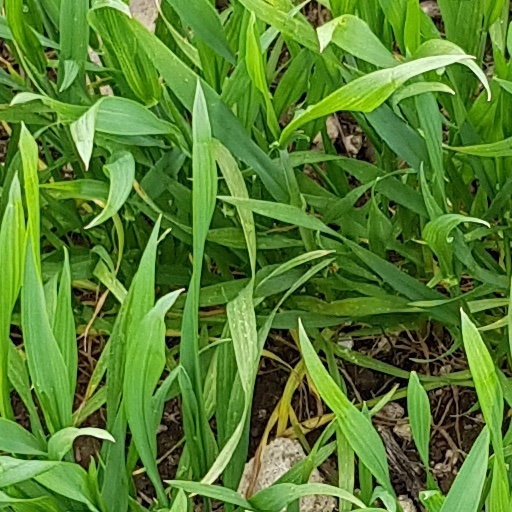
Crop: wheat